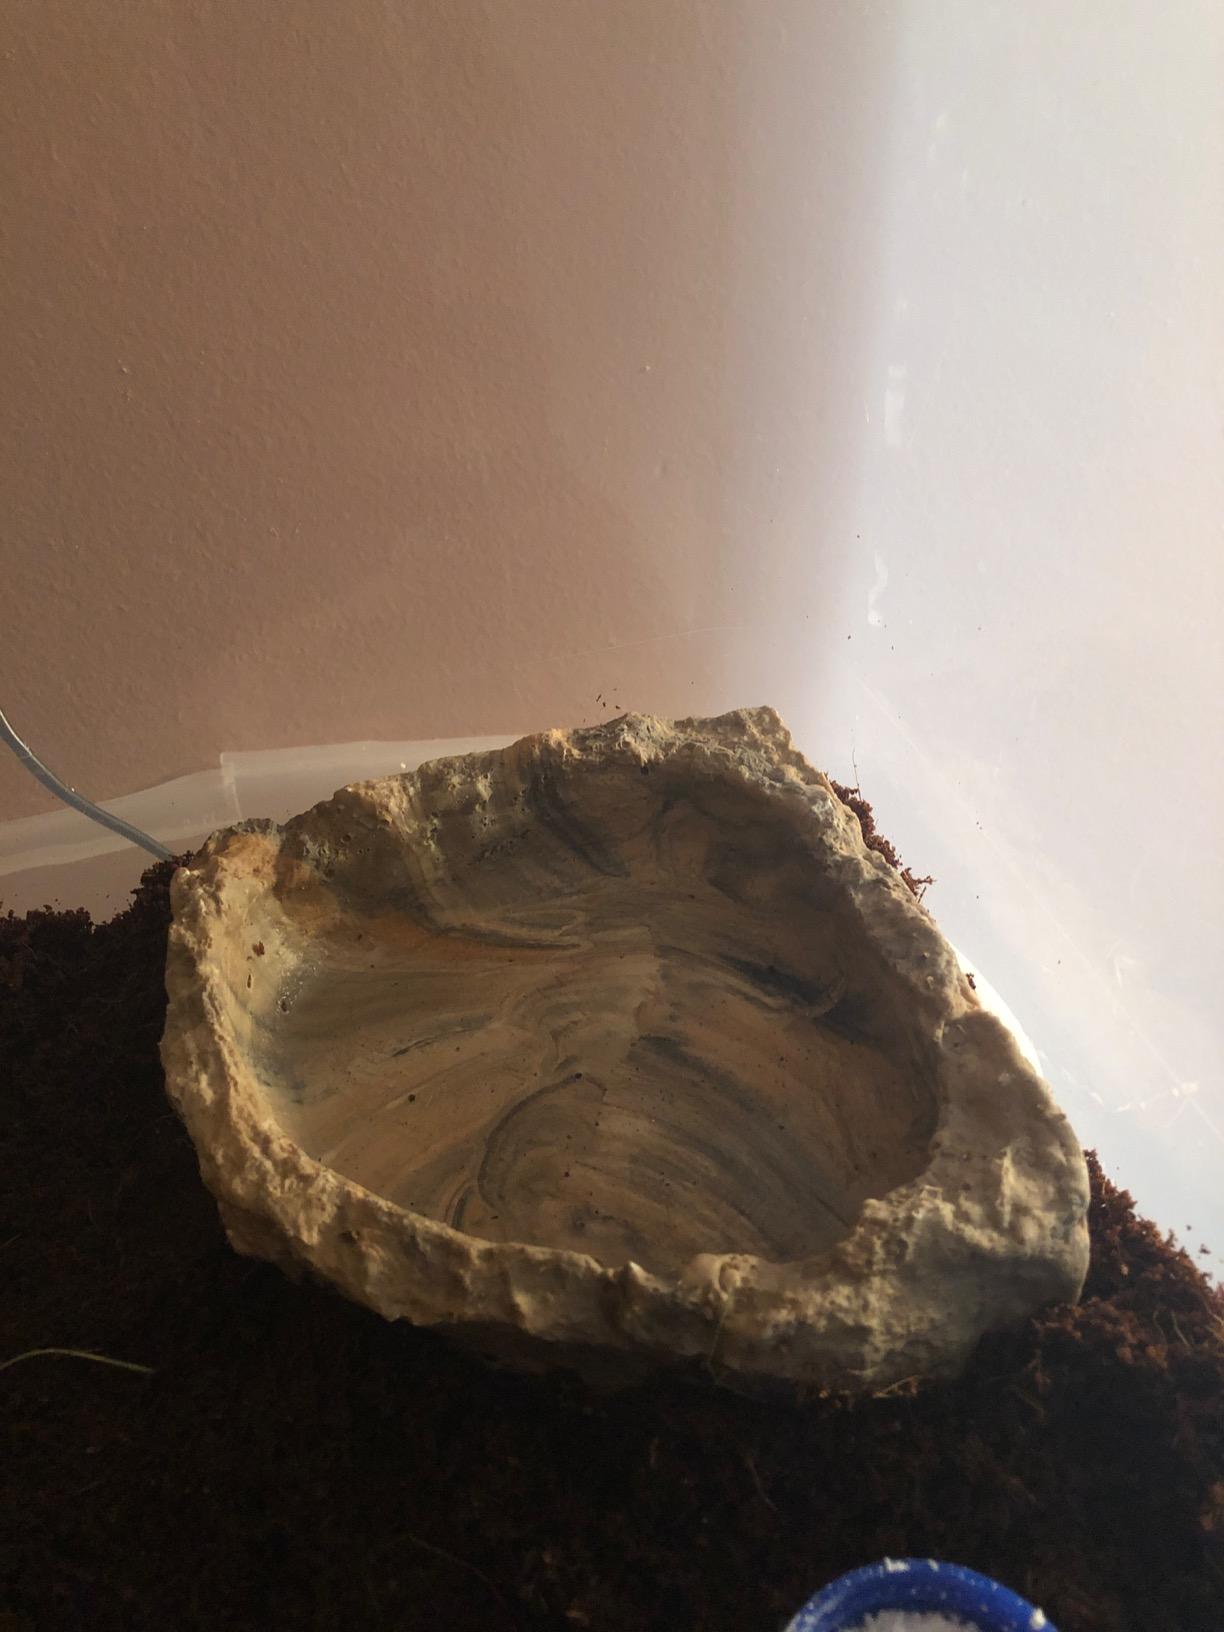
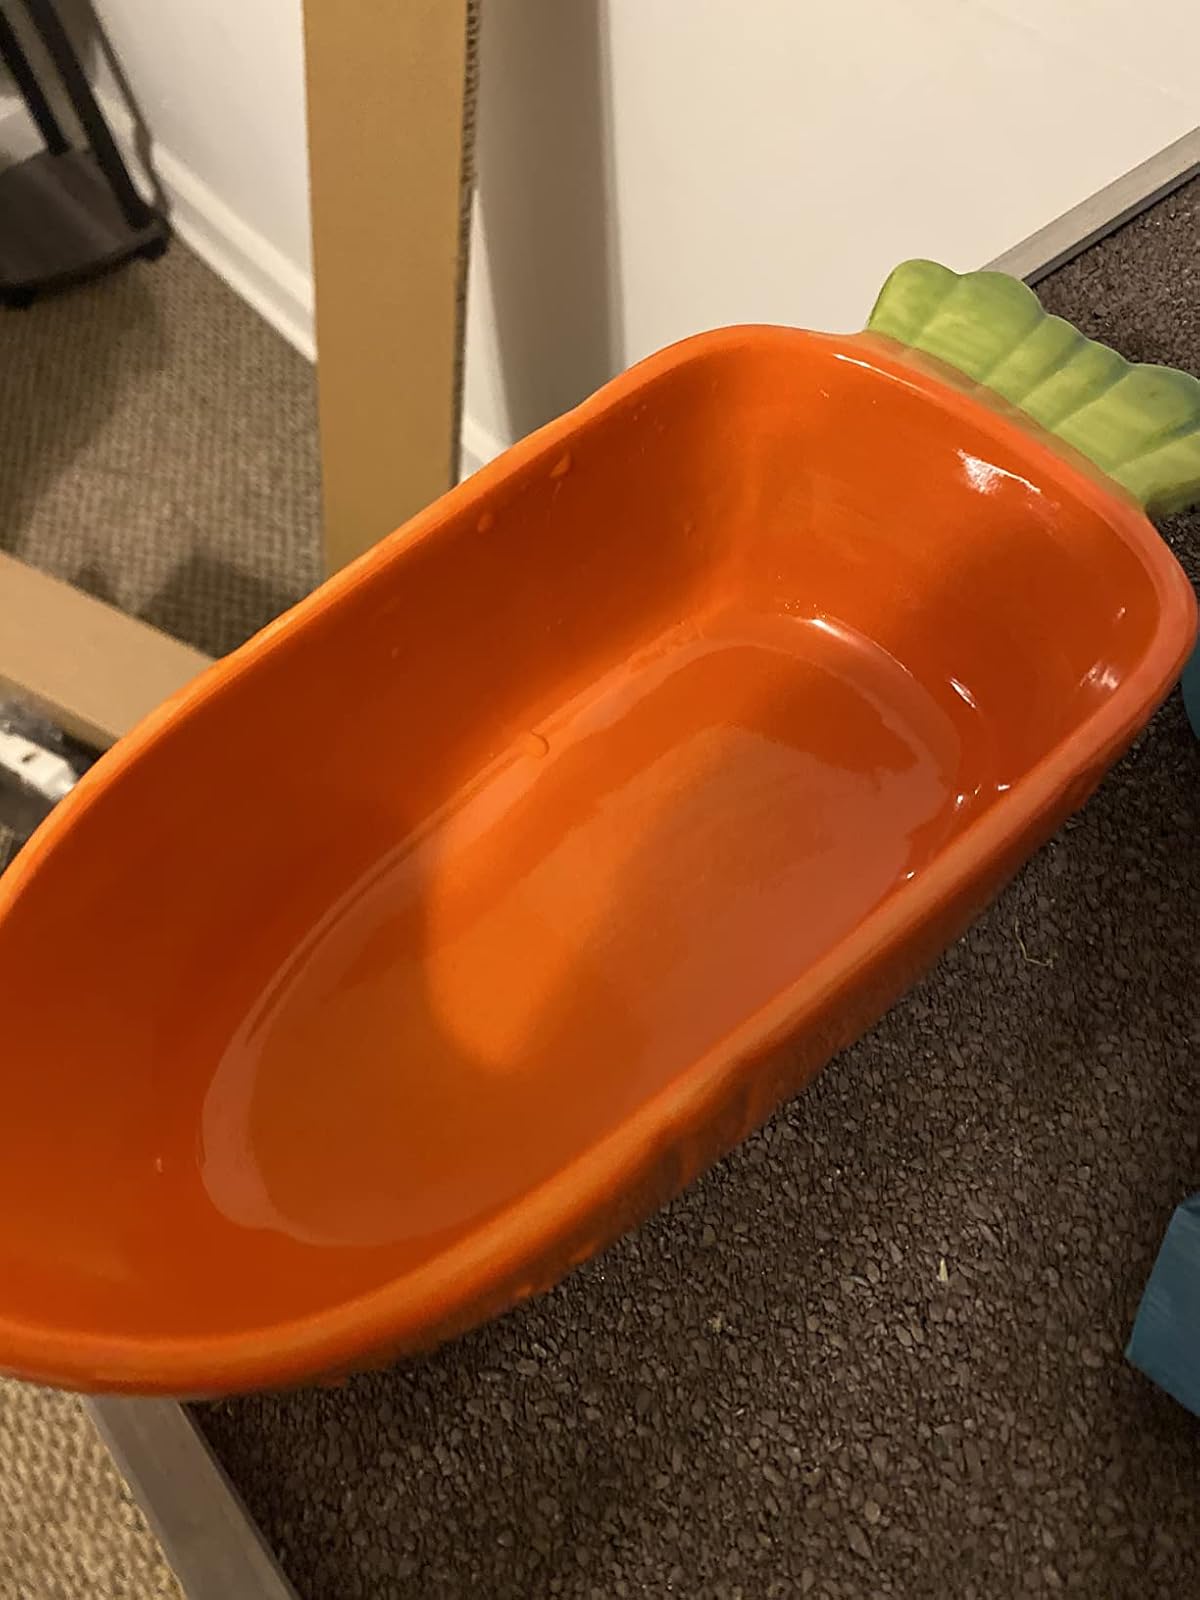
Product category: items_bowl
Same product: no